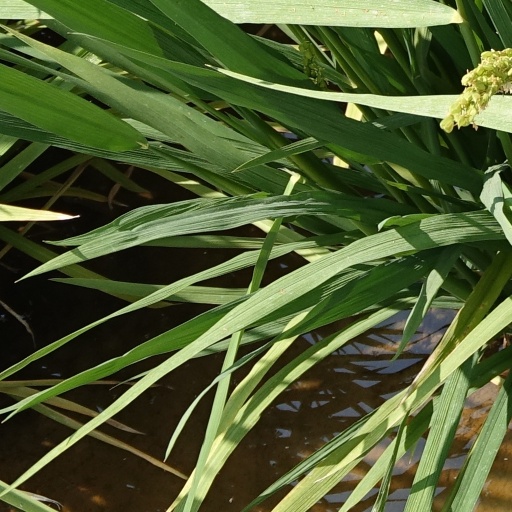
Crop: rice